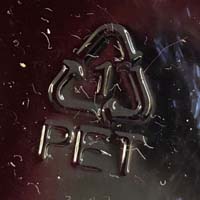
Plastic recycling code class: 1_polyethylene_PET